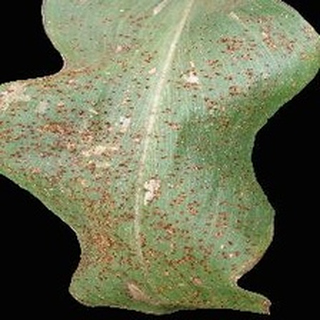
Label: corn_common_rust